Gospel of John

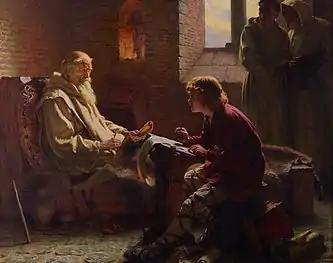
Bede translating the Gospel of John on his deathbed, by James Doyle Penrose, 1902. Depicts the Venerable Bede as an elderly man with a long, white beard, sitting in a darkened room and dictating his translation of the Bible, as a younger scribe, sitting across from him, writes down his words. Two monks, standing together in the corner of the room, look on.

The Gospel of John is significantly different from the synoptic gospels in the selection of its material, its theological emphasis, its chronology, and literary style, with some of its discrepancies amounting to contradictions. The patterns of variation found in the gospels are typical of ancient biographies about actual people and history. The following are some examples of their differences in just one area, that of the material they include in their narratives: